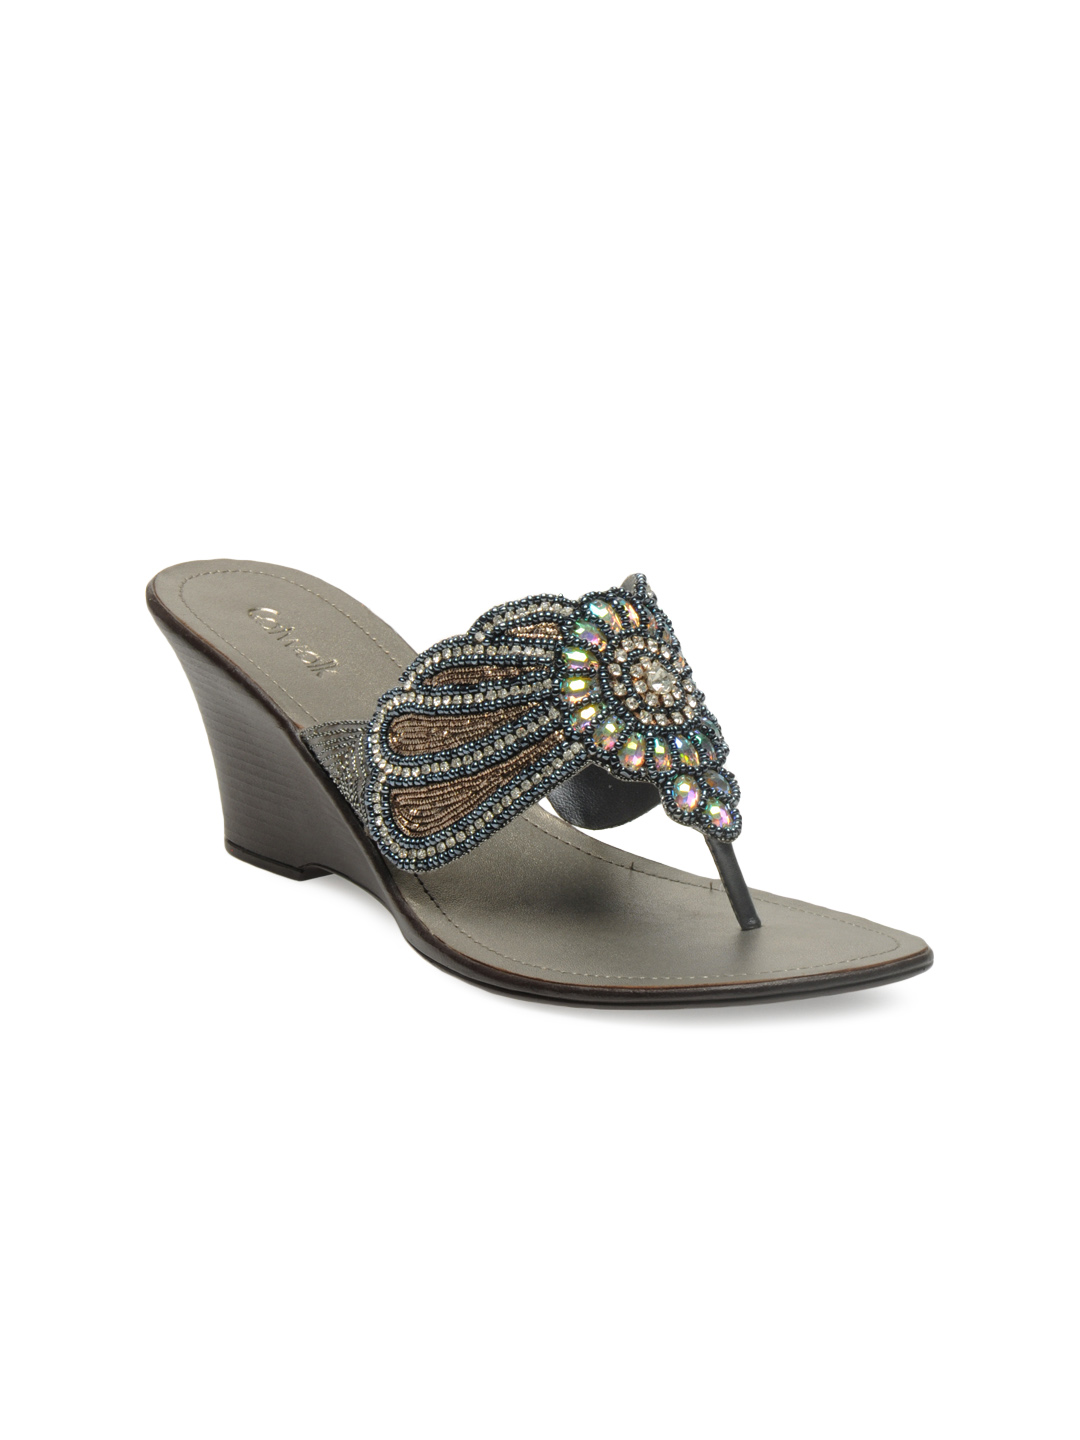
Catwalk Women Grey Wedges
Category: Footwear / Shoes / Heels
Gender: Women
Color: Grey
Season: Winter 2015
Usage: Ethnic